Mercedes-Benz Citaro

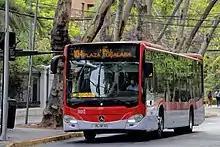
Mercedes-Benz Citaro operating in Santiago de Chile

Right-hand drive versions of the articulated Citaro G were introduced in London on 2 June 2002, on routes 507 and 521. They were eventually used on 12 routes across London, and were operated by various Transport for London operators including East London, First London, London Central, London General and Selkent.